Bruno Cetto

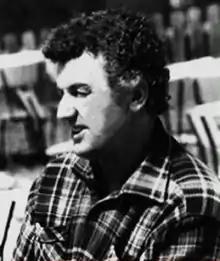

Bruno Cetto (1921–1991), born in Trento, Italy, was an Italian engineer and mycologist. He is noted for writing a seminal, seven-volume series of books on mushrooms in Italian, "I Funghi dal Vero".